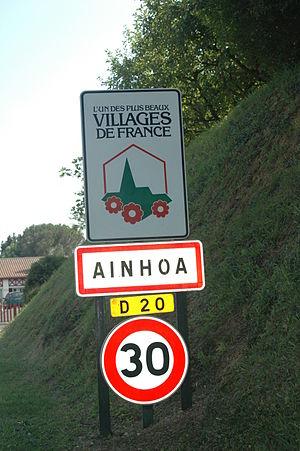
Ainhoa, panneau à l'entrée du village, photo prise le 08/07/06 par Harrieta171